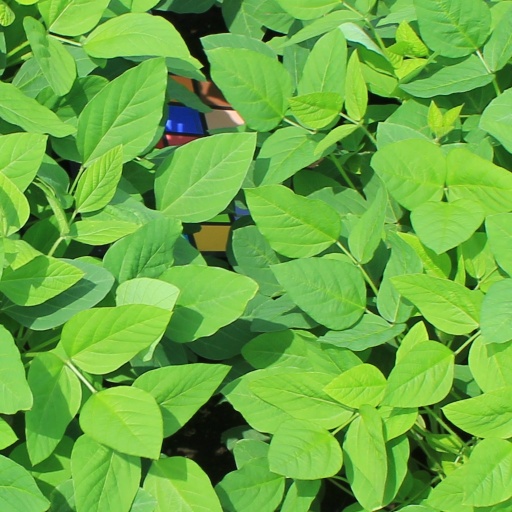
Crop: soybean